History of the United Kingdom

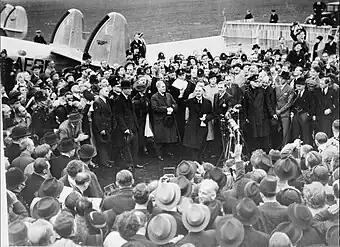
British Prime Minister Neville Chamberlain, landing at Heston Aerodrome on 30 September 1938 after his meeting with Hitler at Munich. In his hand he holds the peace agreement between Britain and Germany.

William Ewart Gladstone was the Liberal counterpart to Disraeli, serving as prime minister four times (1868–1874, 1880–1885, 1886, and 1892–1894). He was the moral compass of the Liberal Party and is famous for his oratory, his religiosity, his liberalism, his rivalry with Disraeli, and for his poor relations with the Queen. Although he personally was not a Nonconformist, and rather disliked them in person, he formed a coalition with the Nonconformists that gave the Liberals a powerful base of support.